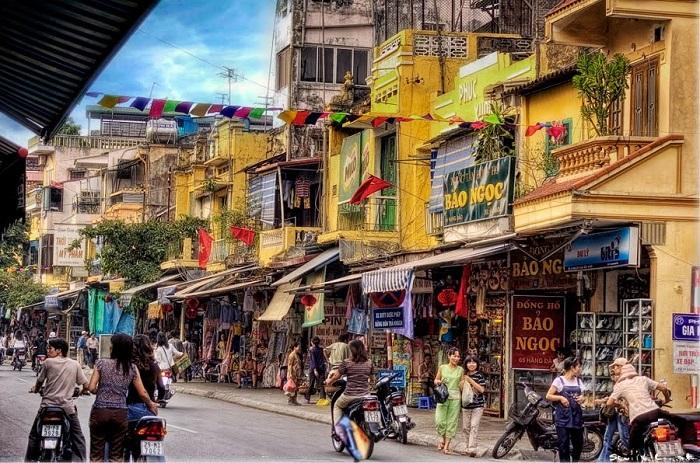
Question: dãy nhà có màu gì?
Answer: màu vàng